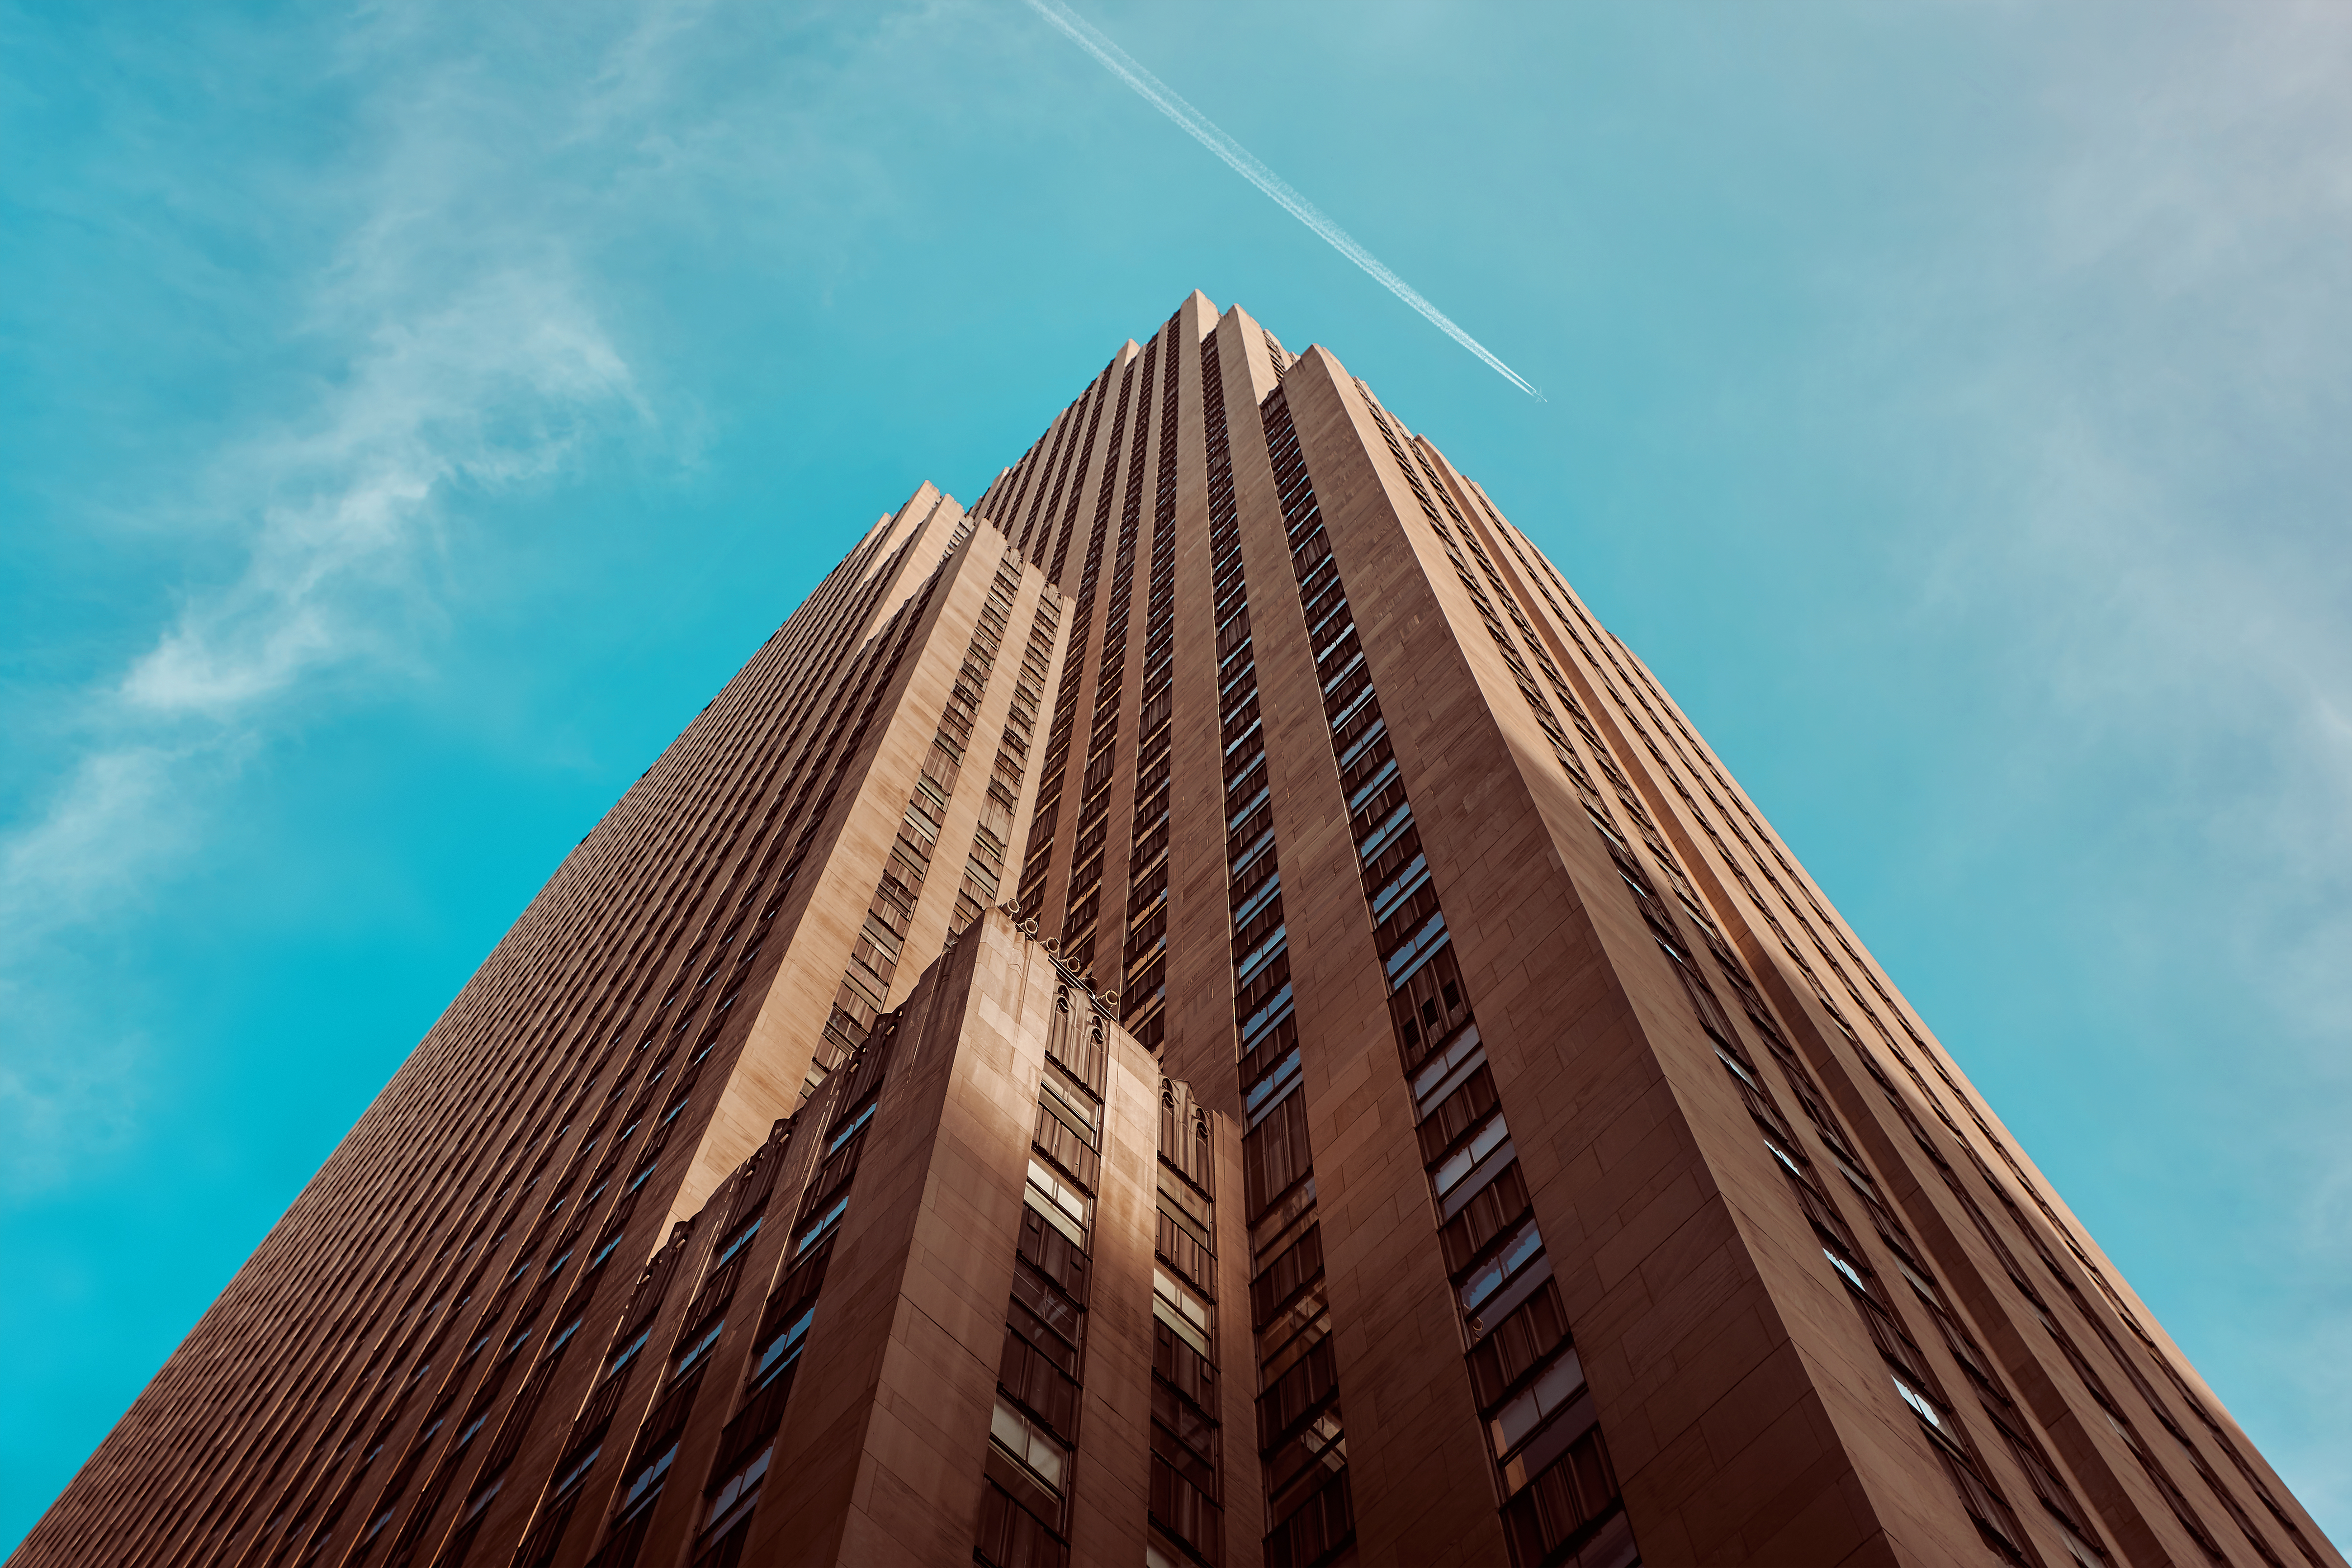
architecture, sky, perspective, building, skyscraper, downtown, line, tower, landmark, facade, blue, tower block, high rise